Kawake Station

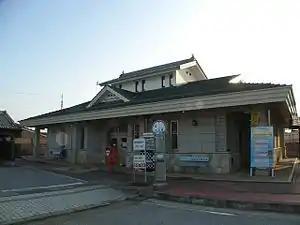
Kawake Station, August 2006

Kawake Station is served by the Hokuriku Main Line, and is 15.6 kilometers from the terminus of the line at .